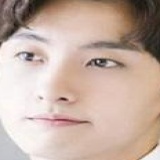
diễn viên Ngưu Tuấn Phong